Illinois–Michigan football series

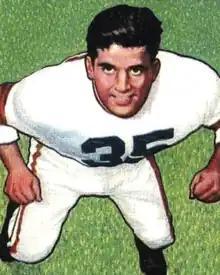
Illinois guard Alex Agase

During World War II and in the immediate post-war year, Illinois and Michigan were loaded with talent. Both teams were ranked in the AP poll when they met in 1942 and 1944, and in 1946, Illinois was ranked #5 in the final AP poll, while Michigan was ranked #6. Illinois guard Alex Agase won the Chicago Tribune Silver Football trophy as the Big Ten's Most Valuable Player in 1946, and Michigan's Bump Elliott won the award in 1947. In 1947 and 1948, Michigan was undefeated and won consecutive national titles, defeating Illinois in close games both years.